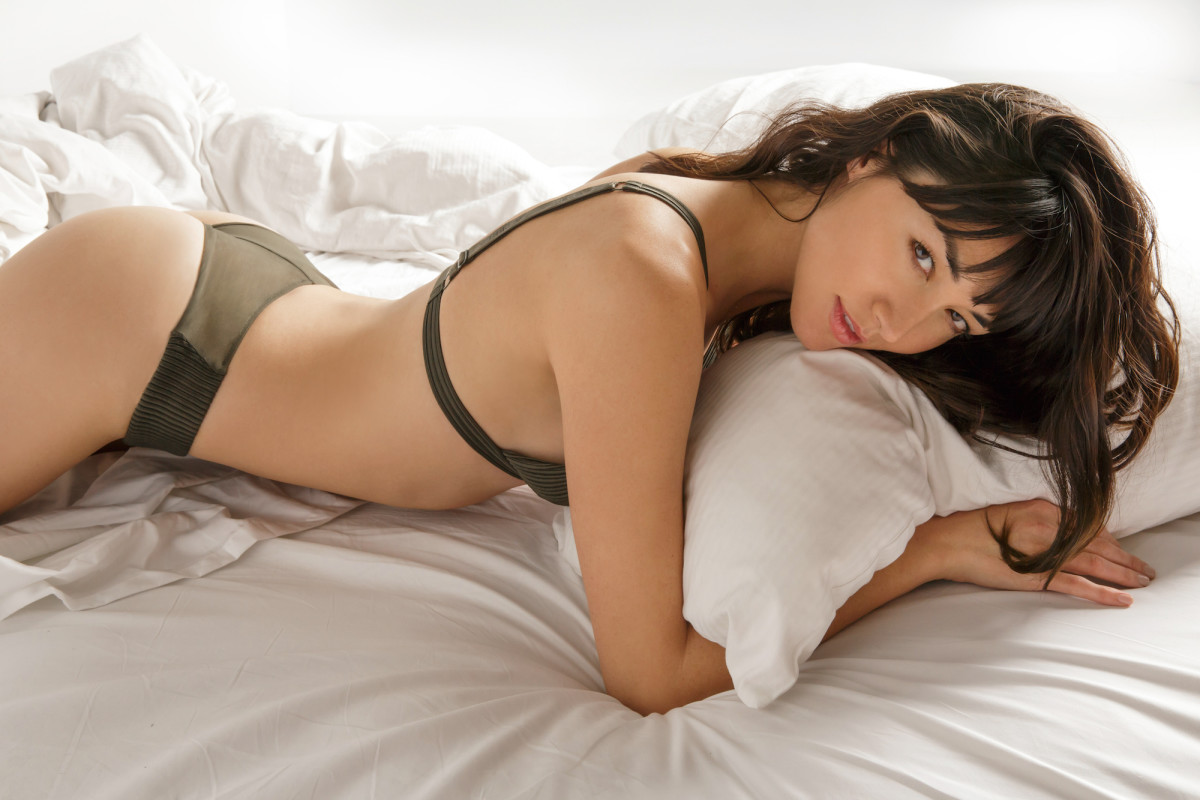
Gender: women